Demographics of Sweden

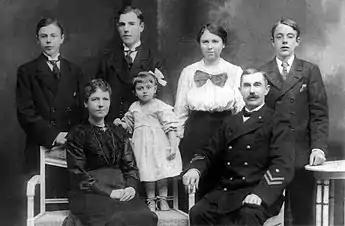
A Swedish family with their five children in 1898

Sources: Our World In Data and the United Nations.